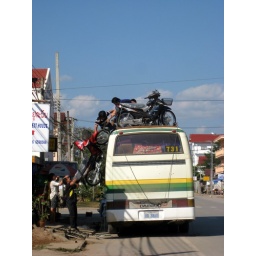
This little bus in Luang Namtha was carrying 10 brand new motorbikes on its roof